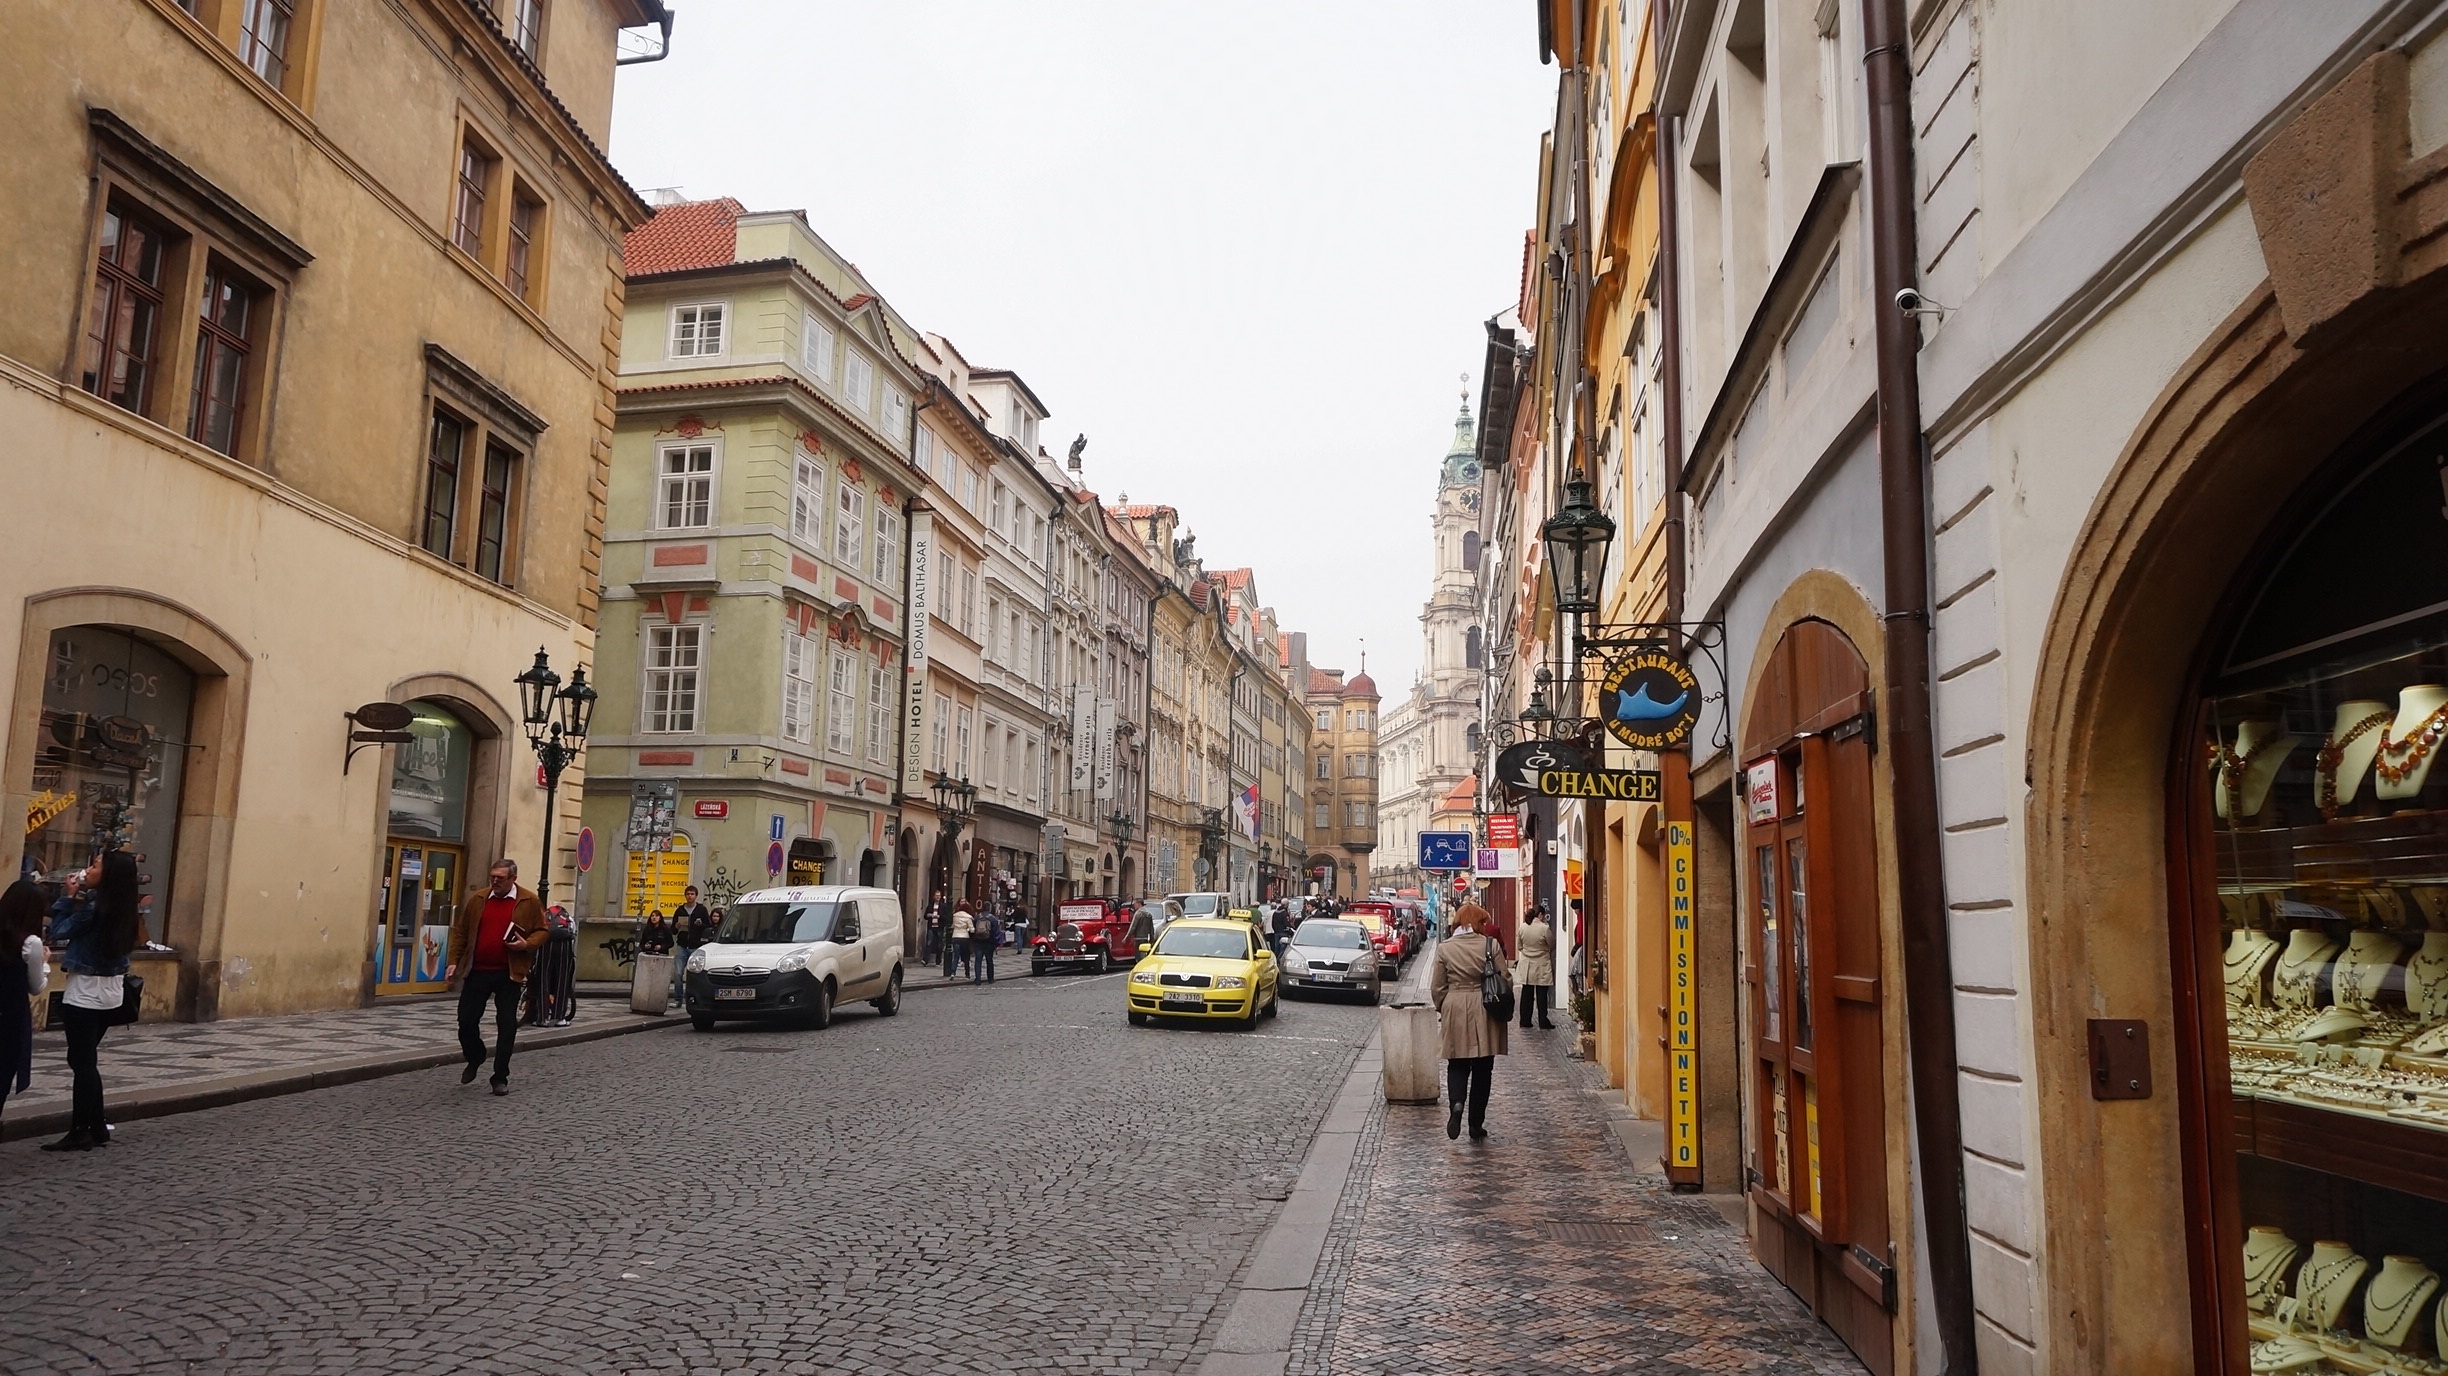
pedestrian, road, street, town, alley, city, cityscape, downtown, facade, prague, tourism, lane, infrastructure, czech republic, neighbourhood, urban area, human settlement, nonbuilding structure